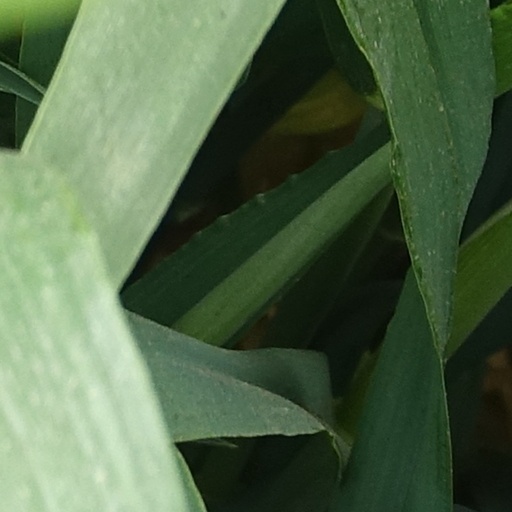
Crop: wheat